SMS

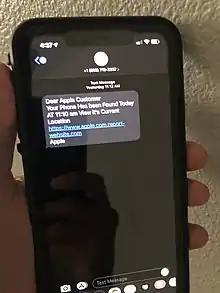
An example of a phishing attack through SMS, showing a fake message and URL claiming to be from Apple

The Global Service for Mobile communications (GSM), with the greatest worldwide number of users, succumbs to several security vulnerabilities. In the GSM, only the airway traffic between the Mobile Station (MS) and the Base Transceiver Station (BTS) is optionally encrypted with a weak and broken stream cipher (A5/1 or A5/2). The authentication is unilateral and also vulnerable. There are also many other security vulnerabilities and shortcomings. Such vulnerabilities are inherent to SMS as one of the superior and well-tried services with a global availability in the GSM networks. SMS messaging has some extra security vulnerabilities due to its store-and-forward feature, and the problem of fake SMS that can be conducted via the Internet. When a user is roaming, SMS content passes through different networks, perhaps including the Internet, and is exposed to various vulnerabilities and attacks. Another concern arises when an adversary gets access to a phone and reads the previous unprotected messages.